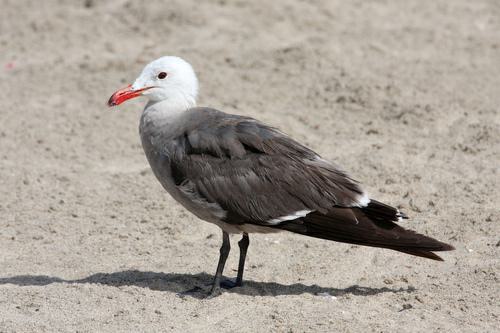
A photo of a heermann gull